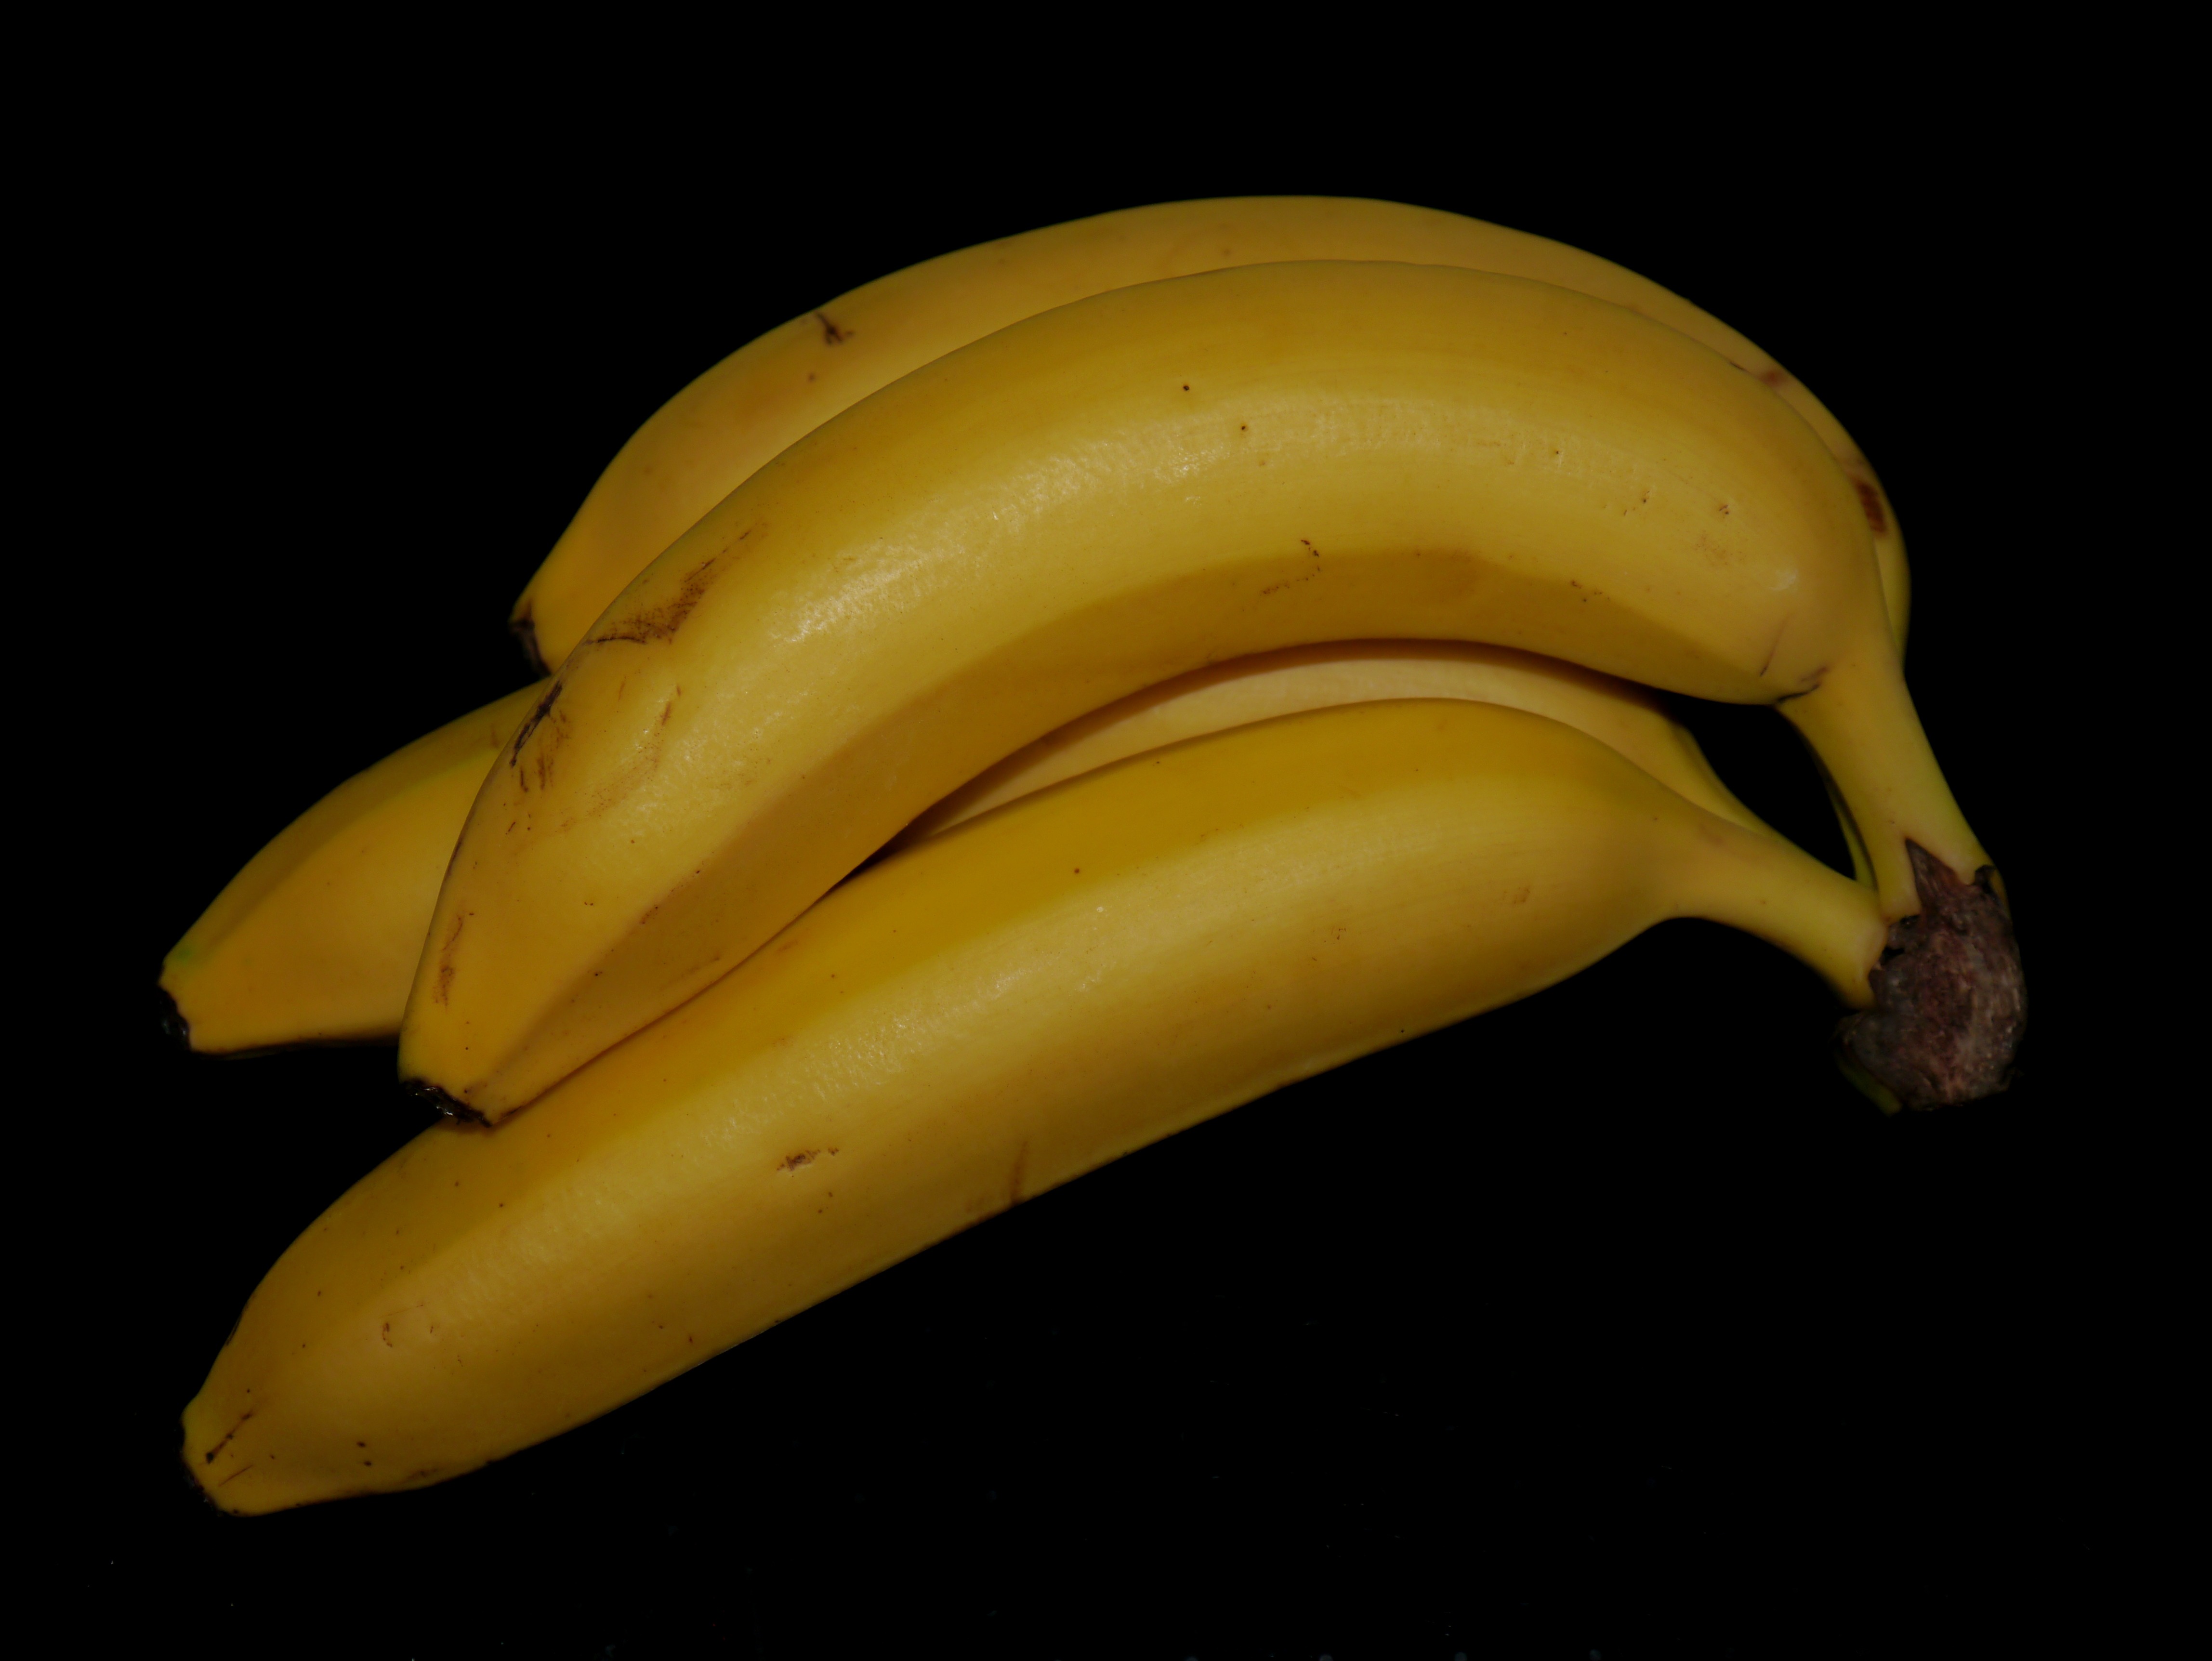
plant, fruit, food, produce, vegetable, yellow, banana, macro photography, flowering plant, land plant, banana family, cooking plantain